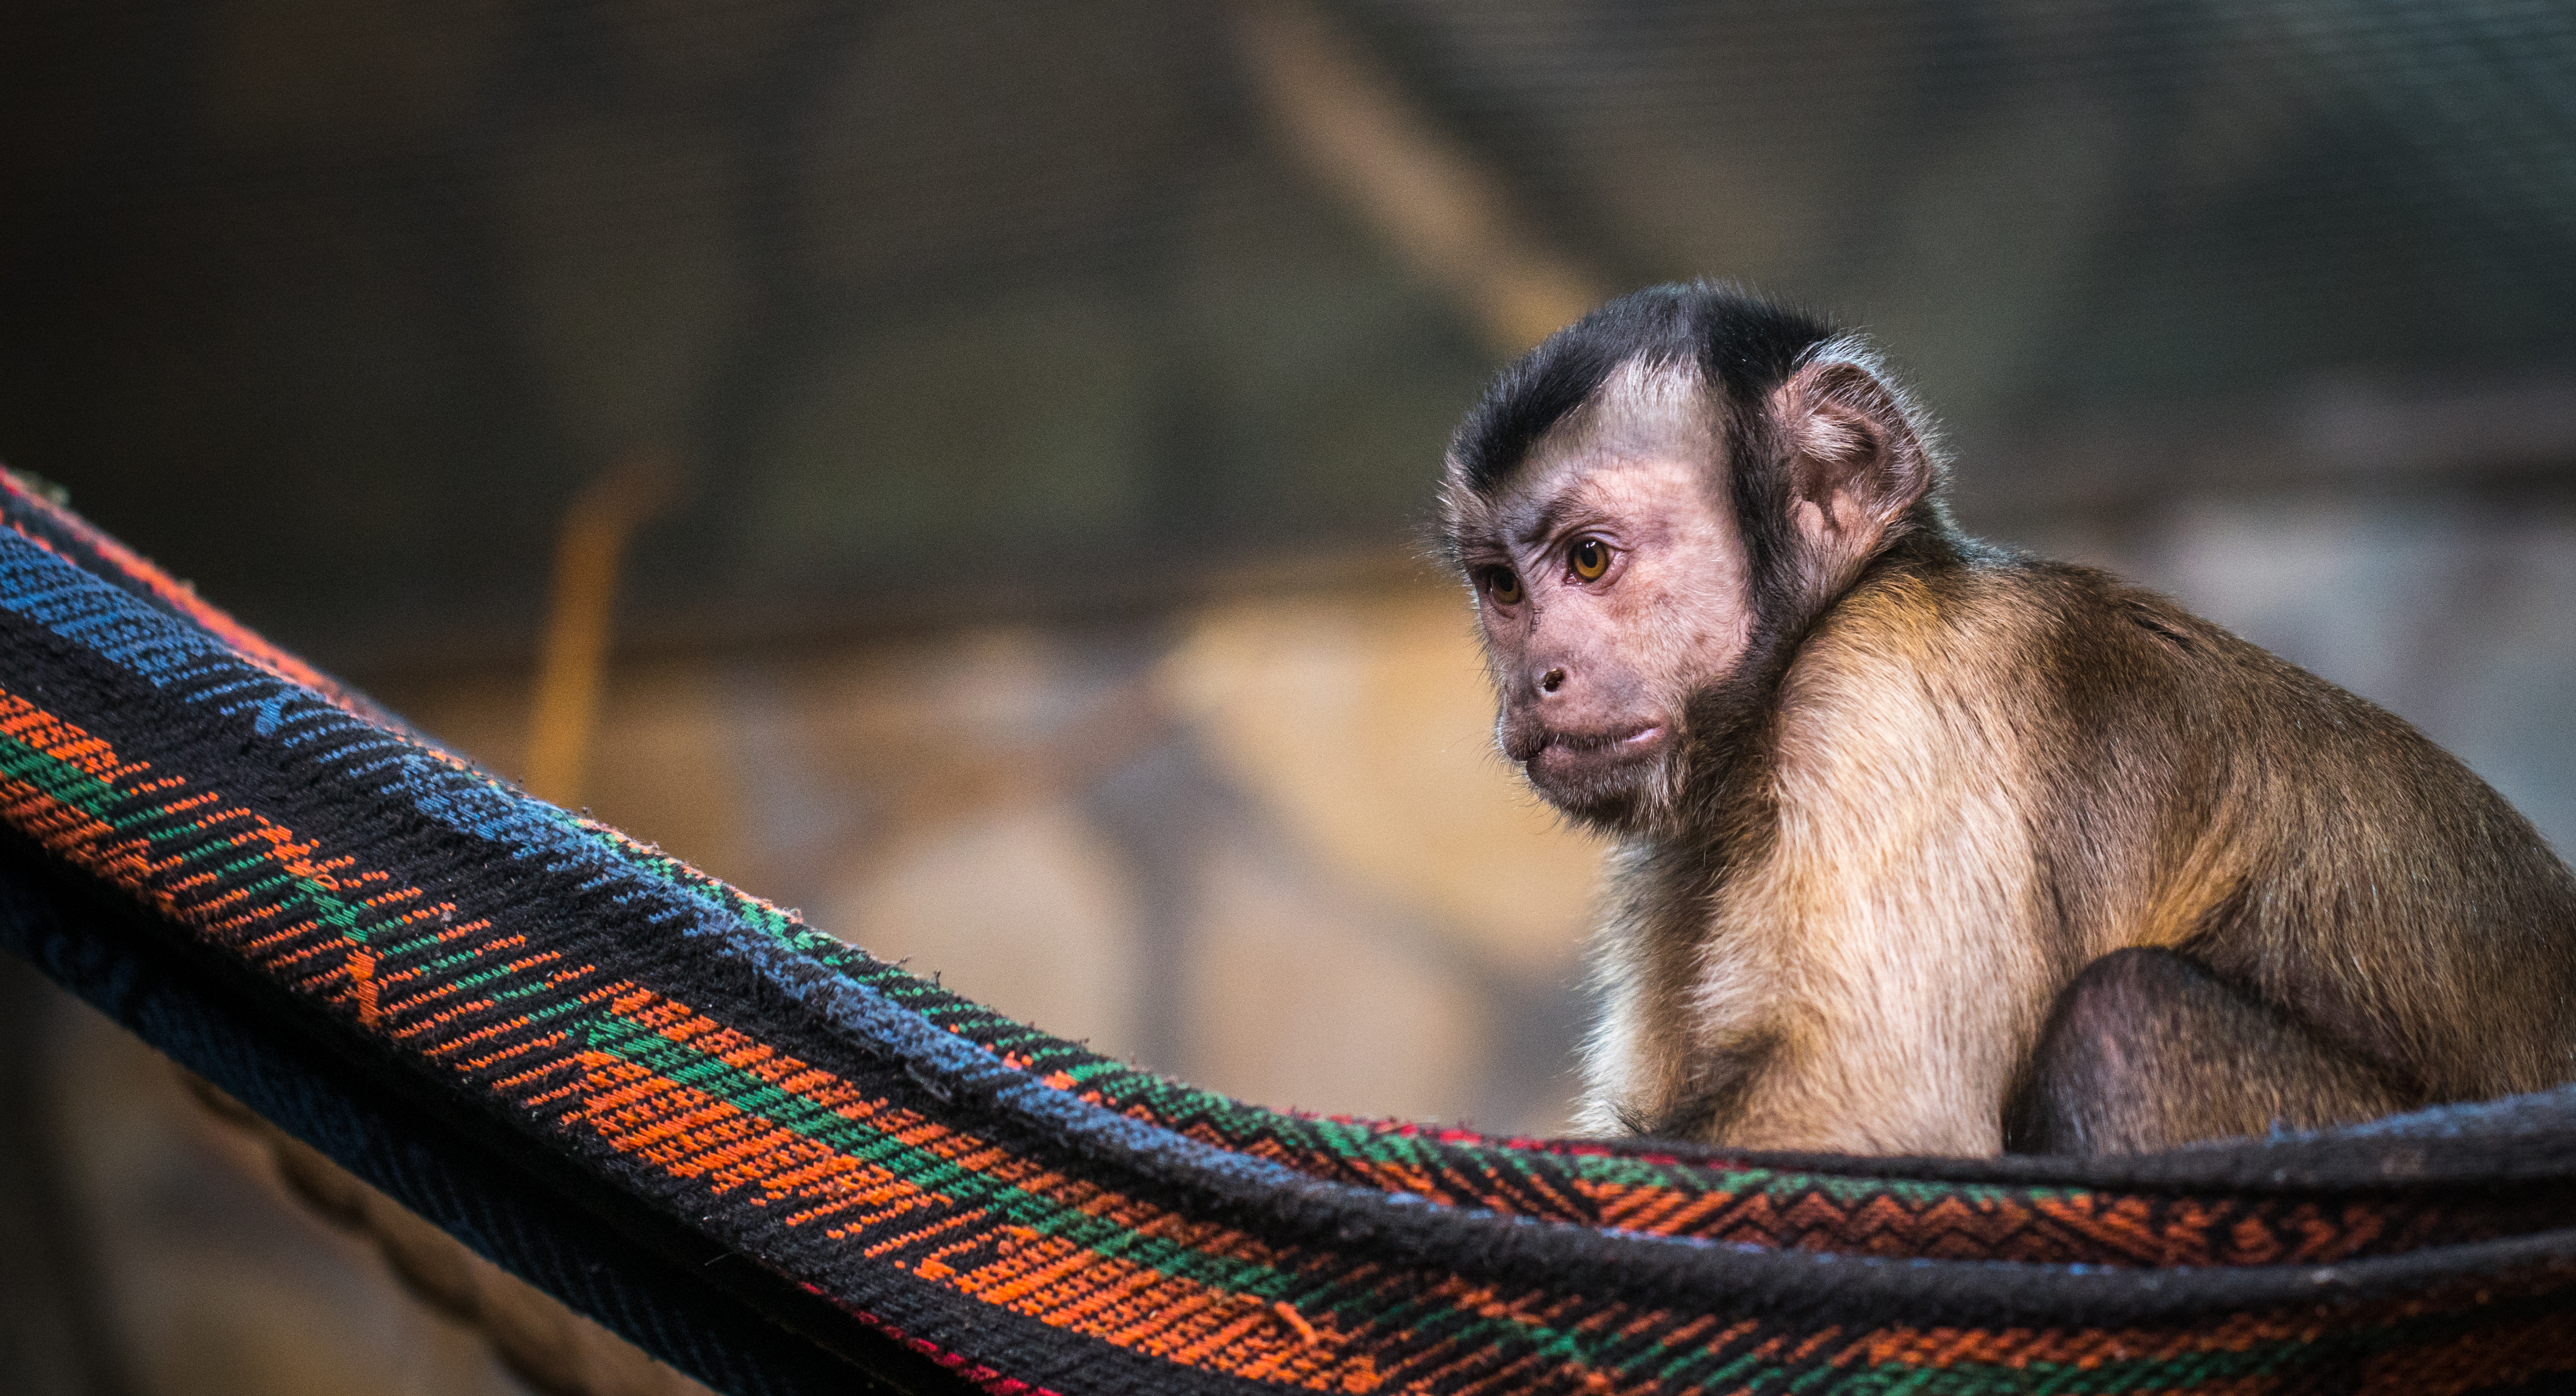
monkey, mammal, animal, portrait, hammock, fauna, macaque, primate, new world monkey, temple, wildlife, organism, old world monkey, snout